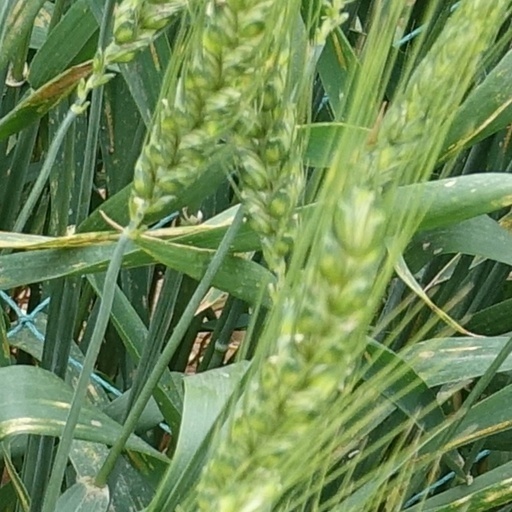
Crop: wheat